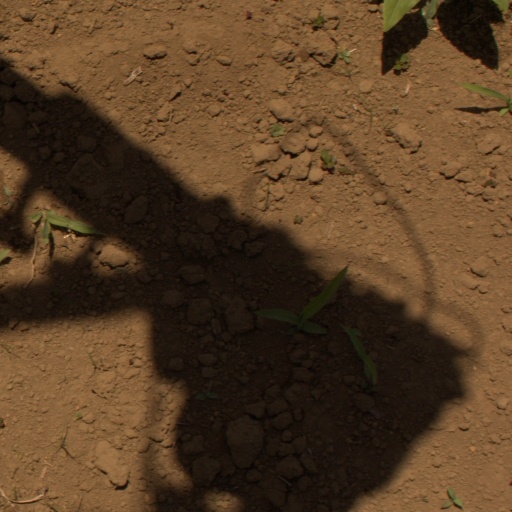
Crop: Jerusalem artichoke